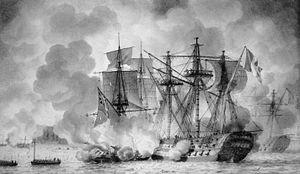
Île-d'Aix est une commune à part entière du Sud-Ouest de la France. L'île d'Aix est située à l'ouest au large de la pointe de la Fumée, qui est l'extrémité de la presqu'île de Fouras, et à l'est de l'île d'Oléron. Elle est la deuxième plus petite commune du département de la Charente-Maritime, dans la région Nouvelle-Aquitaine, après Talmont-sur-Gironde.
L’Océan est un navire de guerre français, un vaisseau de ligne de 118 canons, en service de 1790 à 1855. D'abord baptisé les États de Bourgogne, puis la Côte d'Or, la Montagne et le Peuple, il est finalement renommé l’Océan en juin 1795.
L’île d'Aix est une île du Sud-Ouest de la France. Baignée par le golfe de Gascogne, elle est située à 3,1 km à l'ouest-nord-ouest de la pointe de la Fumée, sur la côte charentaise.
La bataille de l'île d'Aix, également appelée « affaire des brûlots » et plus rarement bataille de la rade des Basques est une bataille navale, entre les Britanniques et les Français, qui eut lieu les 11 et 12 avril 1809, dans le cadre de la Cinquième Coalition.
Jean-Baptiste Philibert Willaumez, né le 7 août 1763 à Palais et mort le 17 mai 1845 à Suresnes, est un officier de marine français, contre-amiral sous le Premier Empire, puis vice-amiral.
Le fort Boyard est une fortification située sur un haut fond formé d'un banc de sable à l'origine, appelé la « longe de Boyard » qui se découvre à marée basse et est situé entre l'île d'Aix au nord-est, l'île d'Oléron au sud-ouest, avec l'île Madame au sud-est et l'île de Ré au nord, appartenant à l'archipel charentais. La Longe de Boyard est rattachée au cadastre de la commune de l'Île-d'Aix, dans le département de la Charente-Maritime.